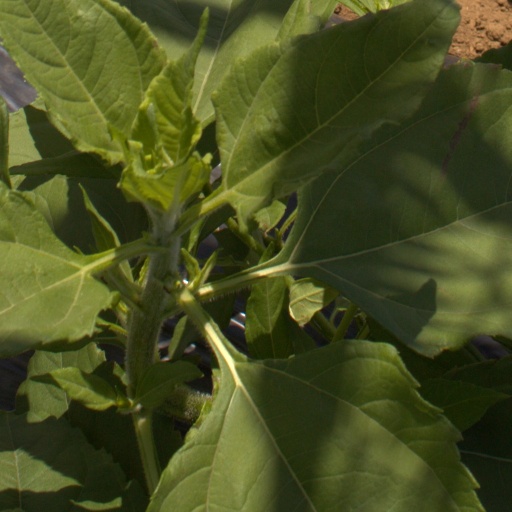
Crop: Jerusalem artichoke